Numbered-node cycle network

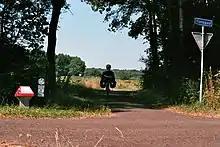
A recumbent bicycle passes a numbered-node-network sign and a padstool sign (kept low for ergonomics and scenic unobtrusiveness).

Paper numbered-node-network maps can be bought at tourist offices, and some hotels, and restaurants; paper-format maps are also available online. There are also many online route planners. OpenStreetMap, a Wikipedia-style map, has extensive information on the numbered-node network, available as downloadable maps and datasets under the Open Database License.